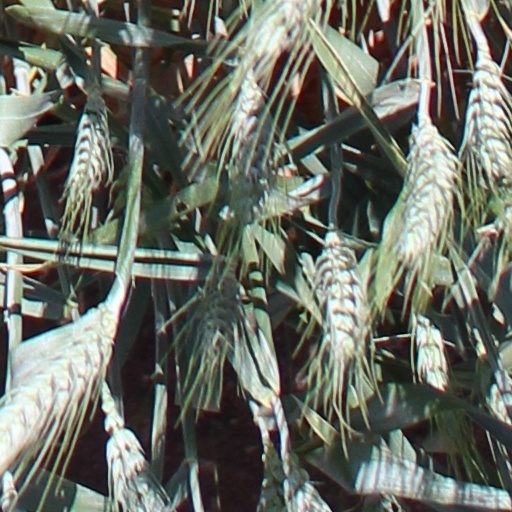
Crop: wheat